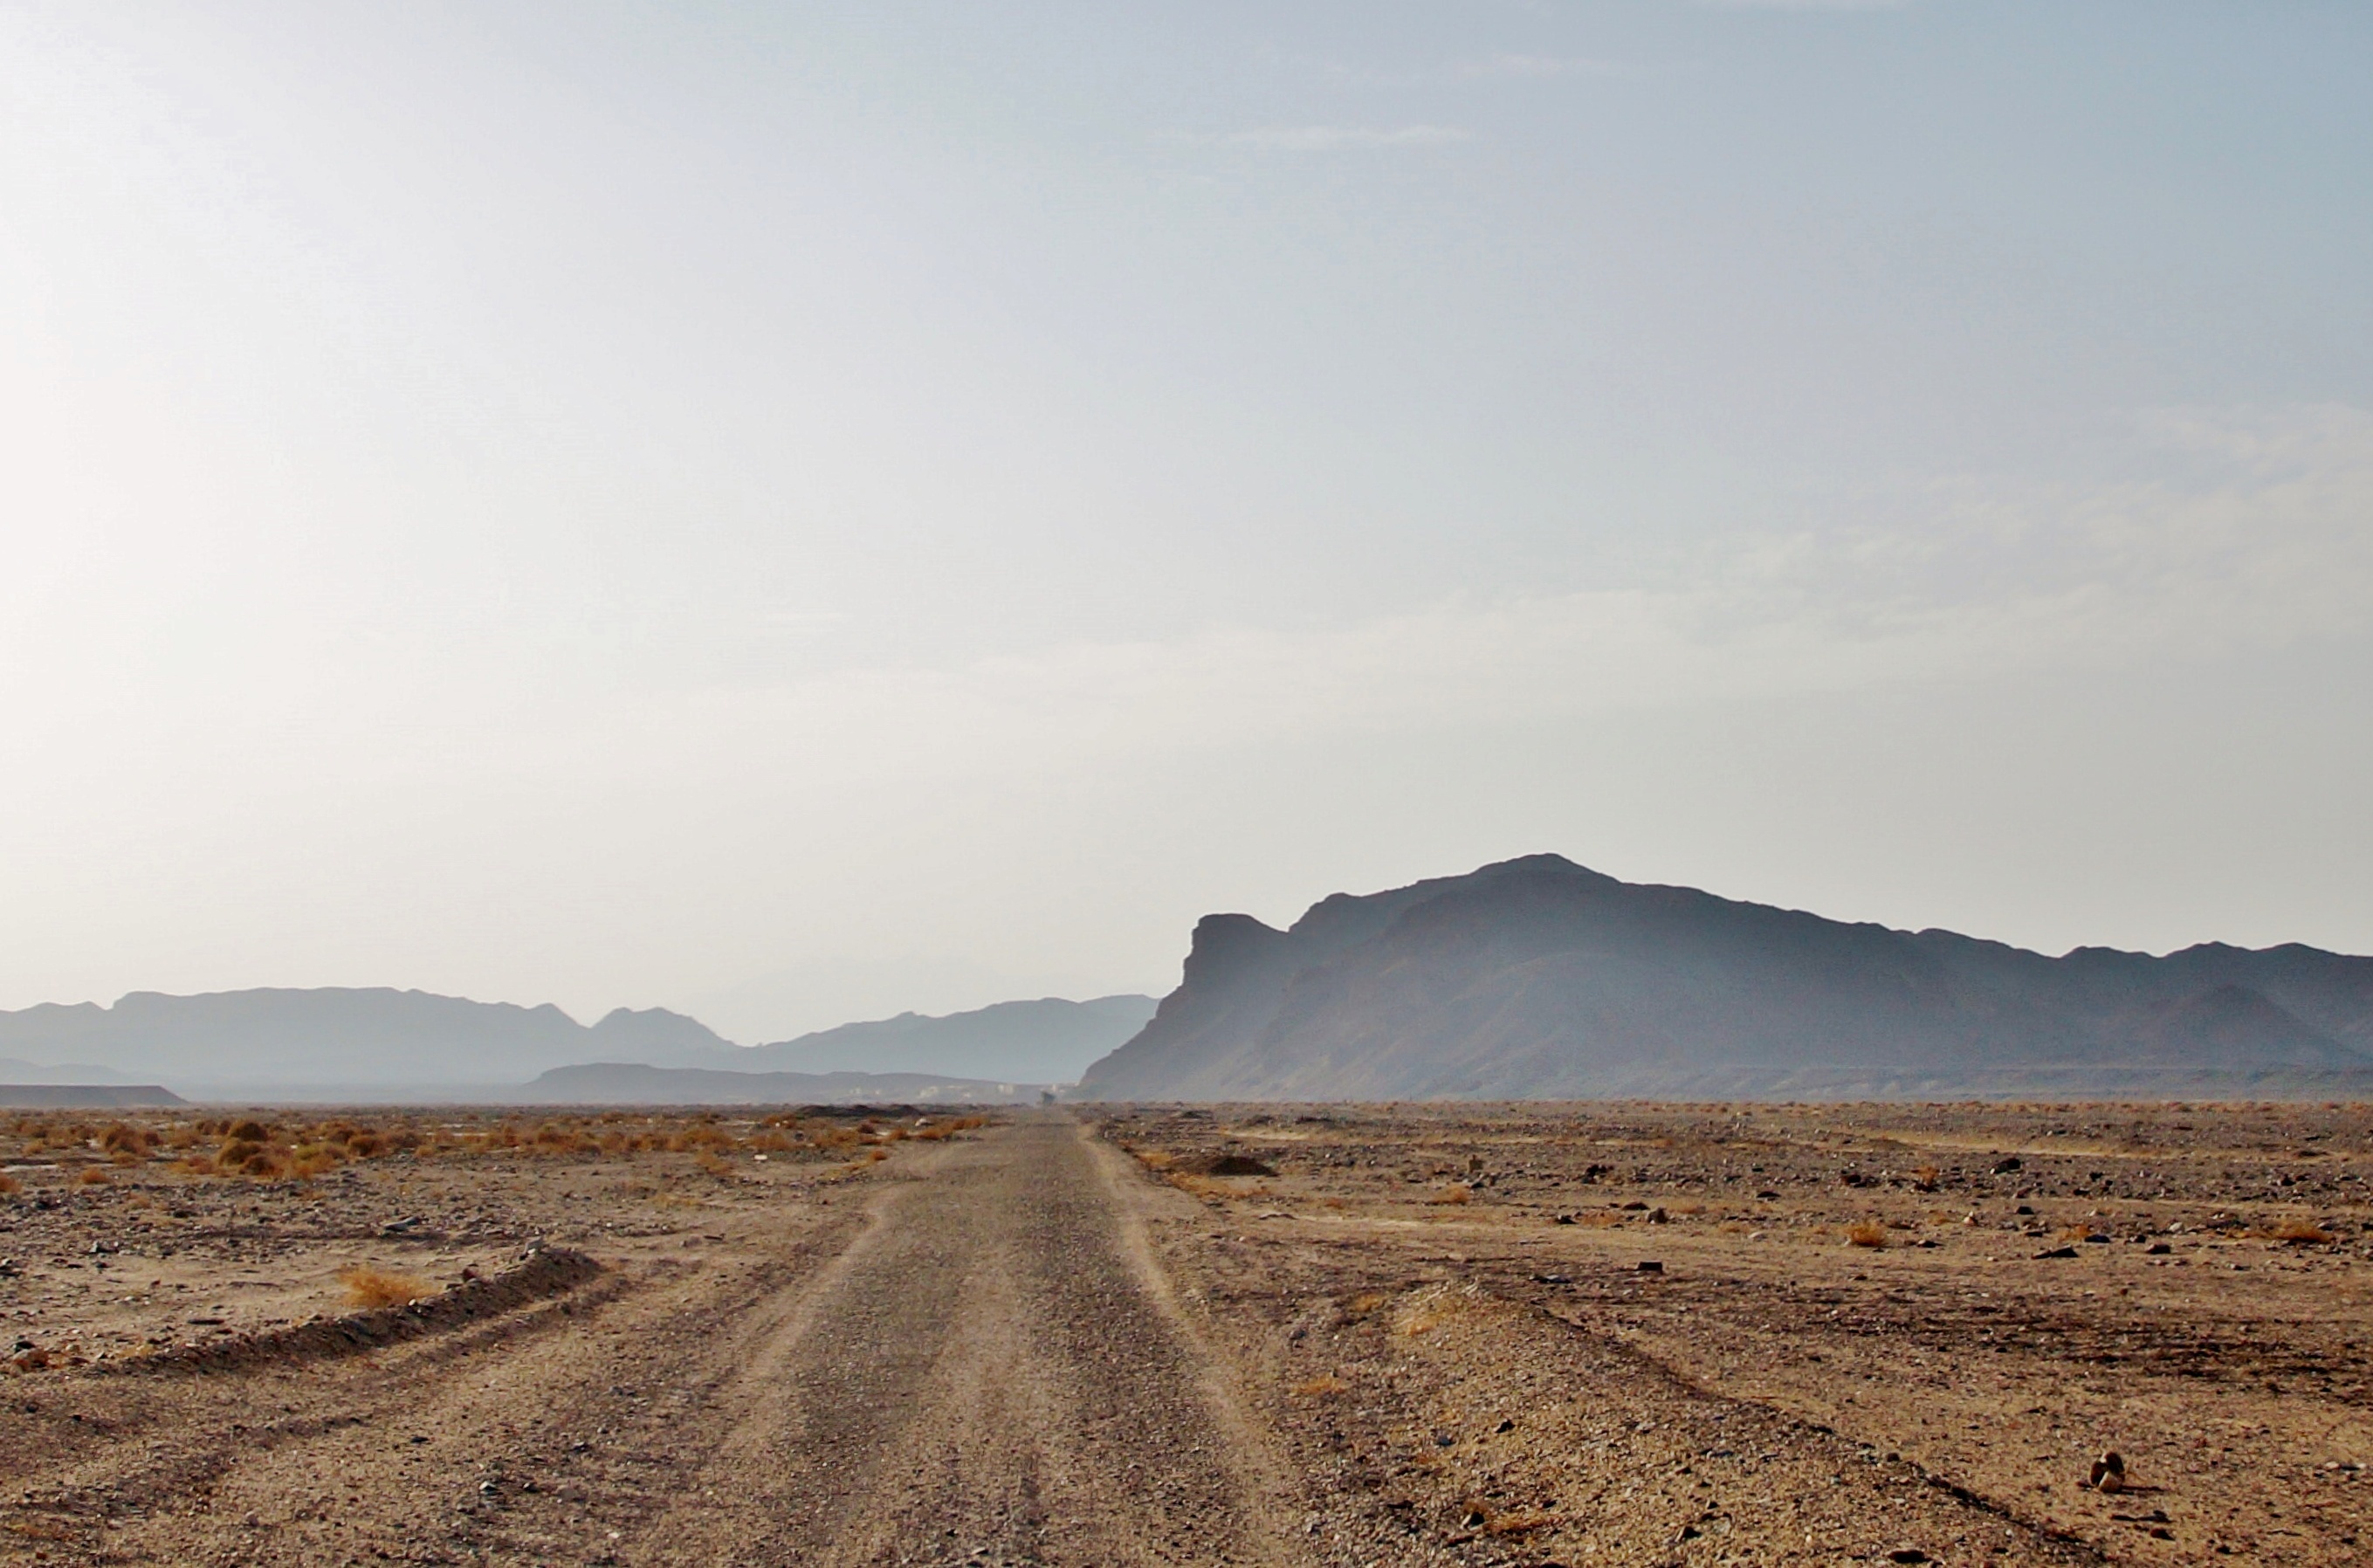
landscape, sea, path, sand, horizon, mountain, field, prairie, hill, desert, soil, plain, egypt, badlands, plateau, ecosystem, steppe, landform, natural environment, geographical feature, atmospheric phenomenon, aeolian landform